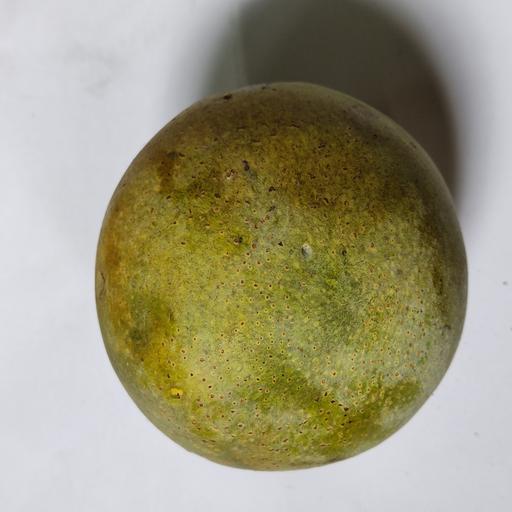
Crop type: Mango_Himsagar